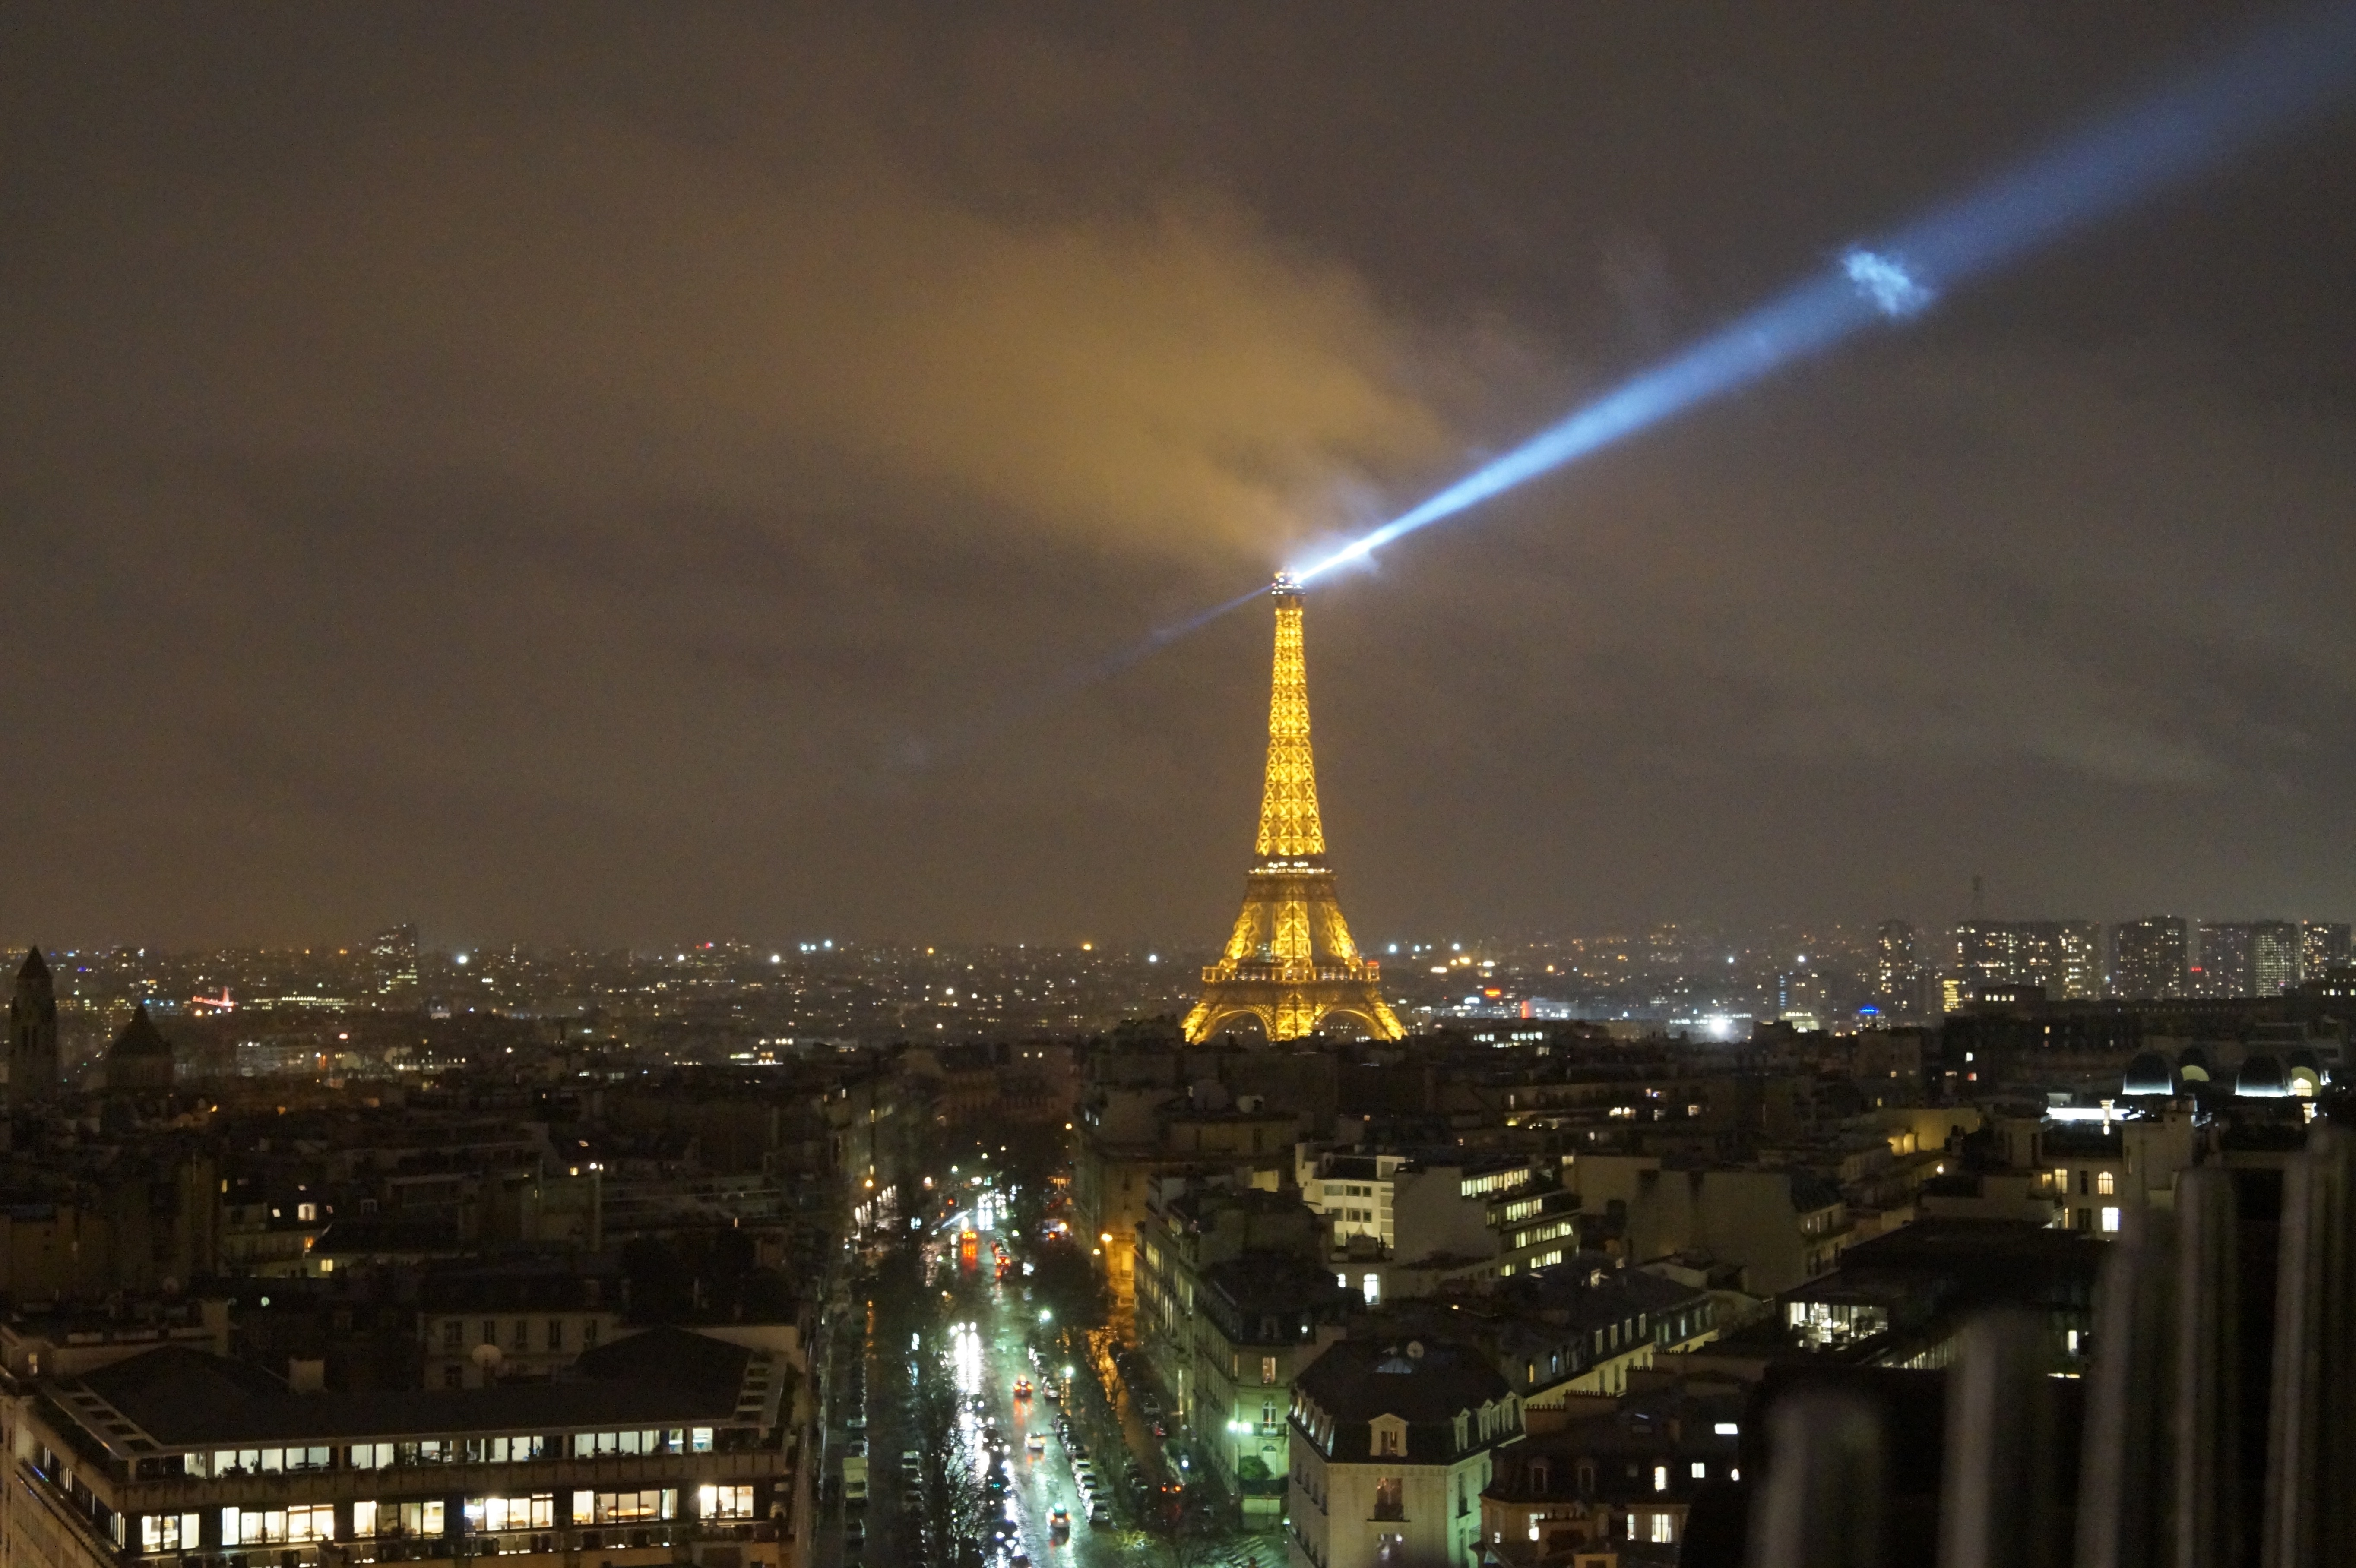
light, sky, skyline, night, city, paris, skyscraper, cityscape, travel, dusk, evening, reflection, tower, landmark, eiffel, metropolis, urban area, human settlement, atmosphere of earth